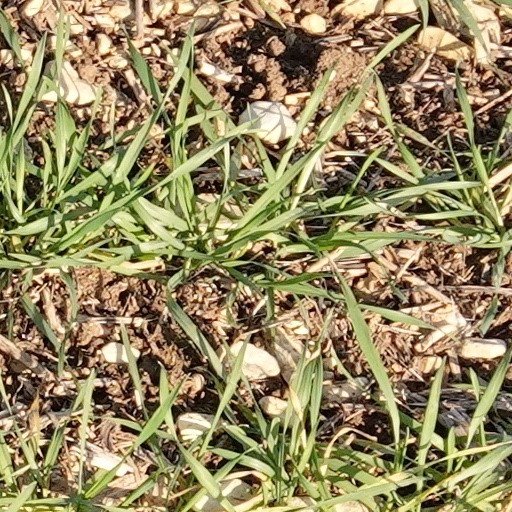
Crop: wheat